Statue of James Cook, St Kilda

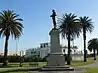
The statue in 2006.

A statue of James Cook, is located in the Royal Yacht Squadron Catani Gardens, St Kilda, Victoria, Australia. It was erected in 1914. It was removed from its plinth in an act of vandalism in 2024, on the eve of Australia Day.